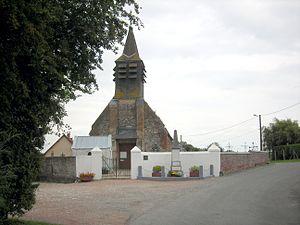
Brutelles (Somme), l'église de l'Assomption-de-la-Vierge.
Brutelles est une commune française située dans le département de la Somme en région Hauts-de-France.